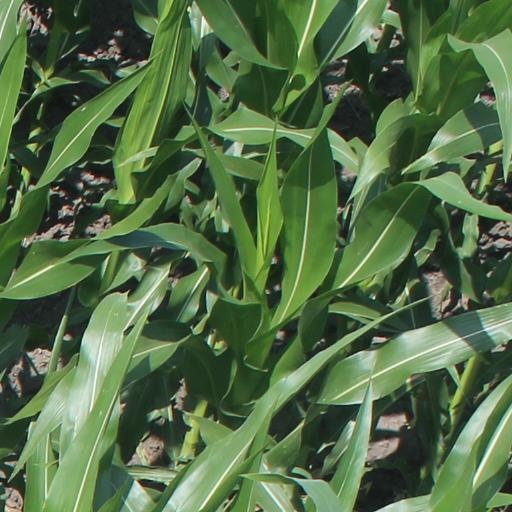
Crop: maize; corn